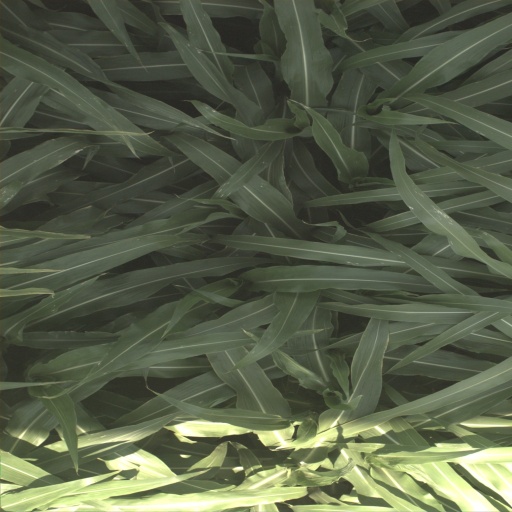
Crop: sorghum